Pizza Patrón

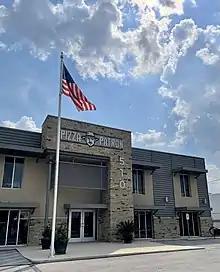
San Antonio HQ

Pizza Patrón Inc. is an American pizza chain formerly headquartered in Dallas, now headquartered in San Antonio, Texas. It was founded in 1986 by Antonio Swad and Bernadette Fiaschetti. In 2016, Swad sold Pizza Patrón to Charles Loflin, the new CEO.